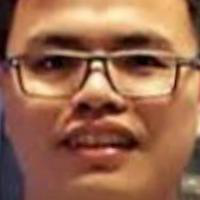
Age group: age 31-40